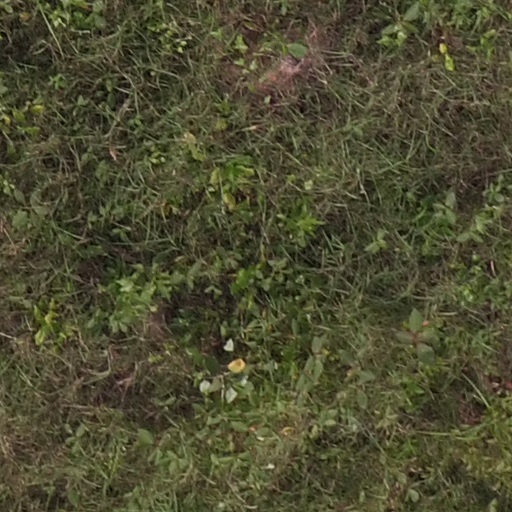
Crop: maize; corn